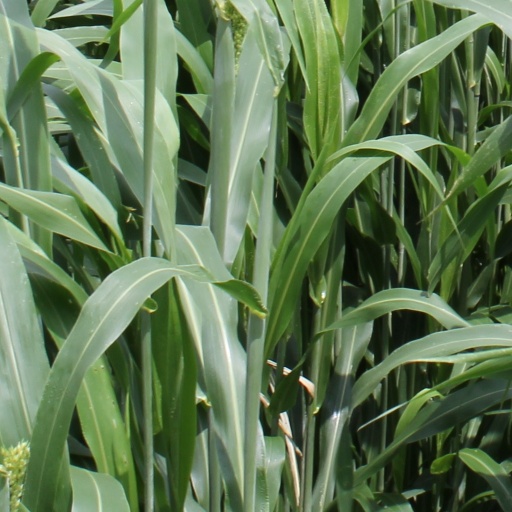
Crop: sorghum